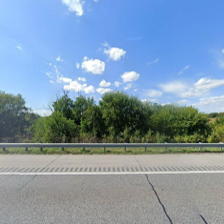
Label: streetView